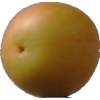
Label: cherry_wax